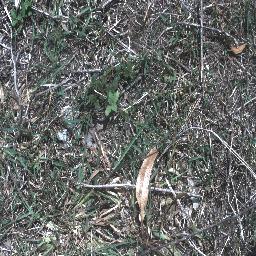
Label: negative